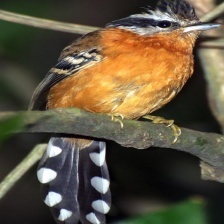
Species: ANTBIRD
Scientific name: THAMNOPHILIDAE